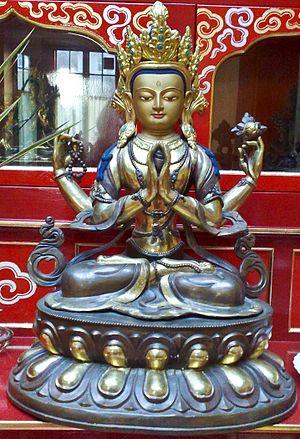
Mani Kambum tibétain : མ་ནི་བཀའ་འབུམ, Wylie : ma ni bka' 'bum est une collection d'enseignements et de pratiques liée au bouddhisme tibétain, axée sur Avalokiteshvara, attribuée au roi Songtsen Gampo et révélé comme un terma par le siddha druptob Ngodrup et Nyangrel Nyima Özer.